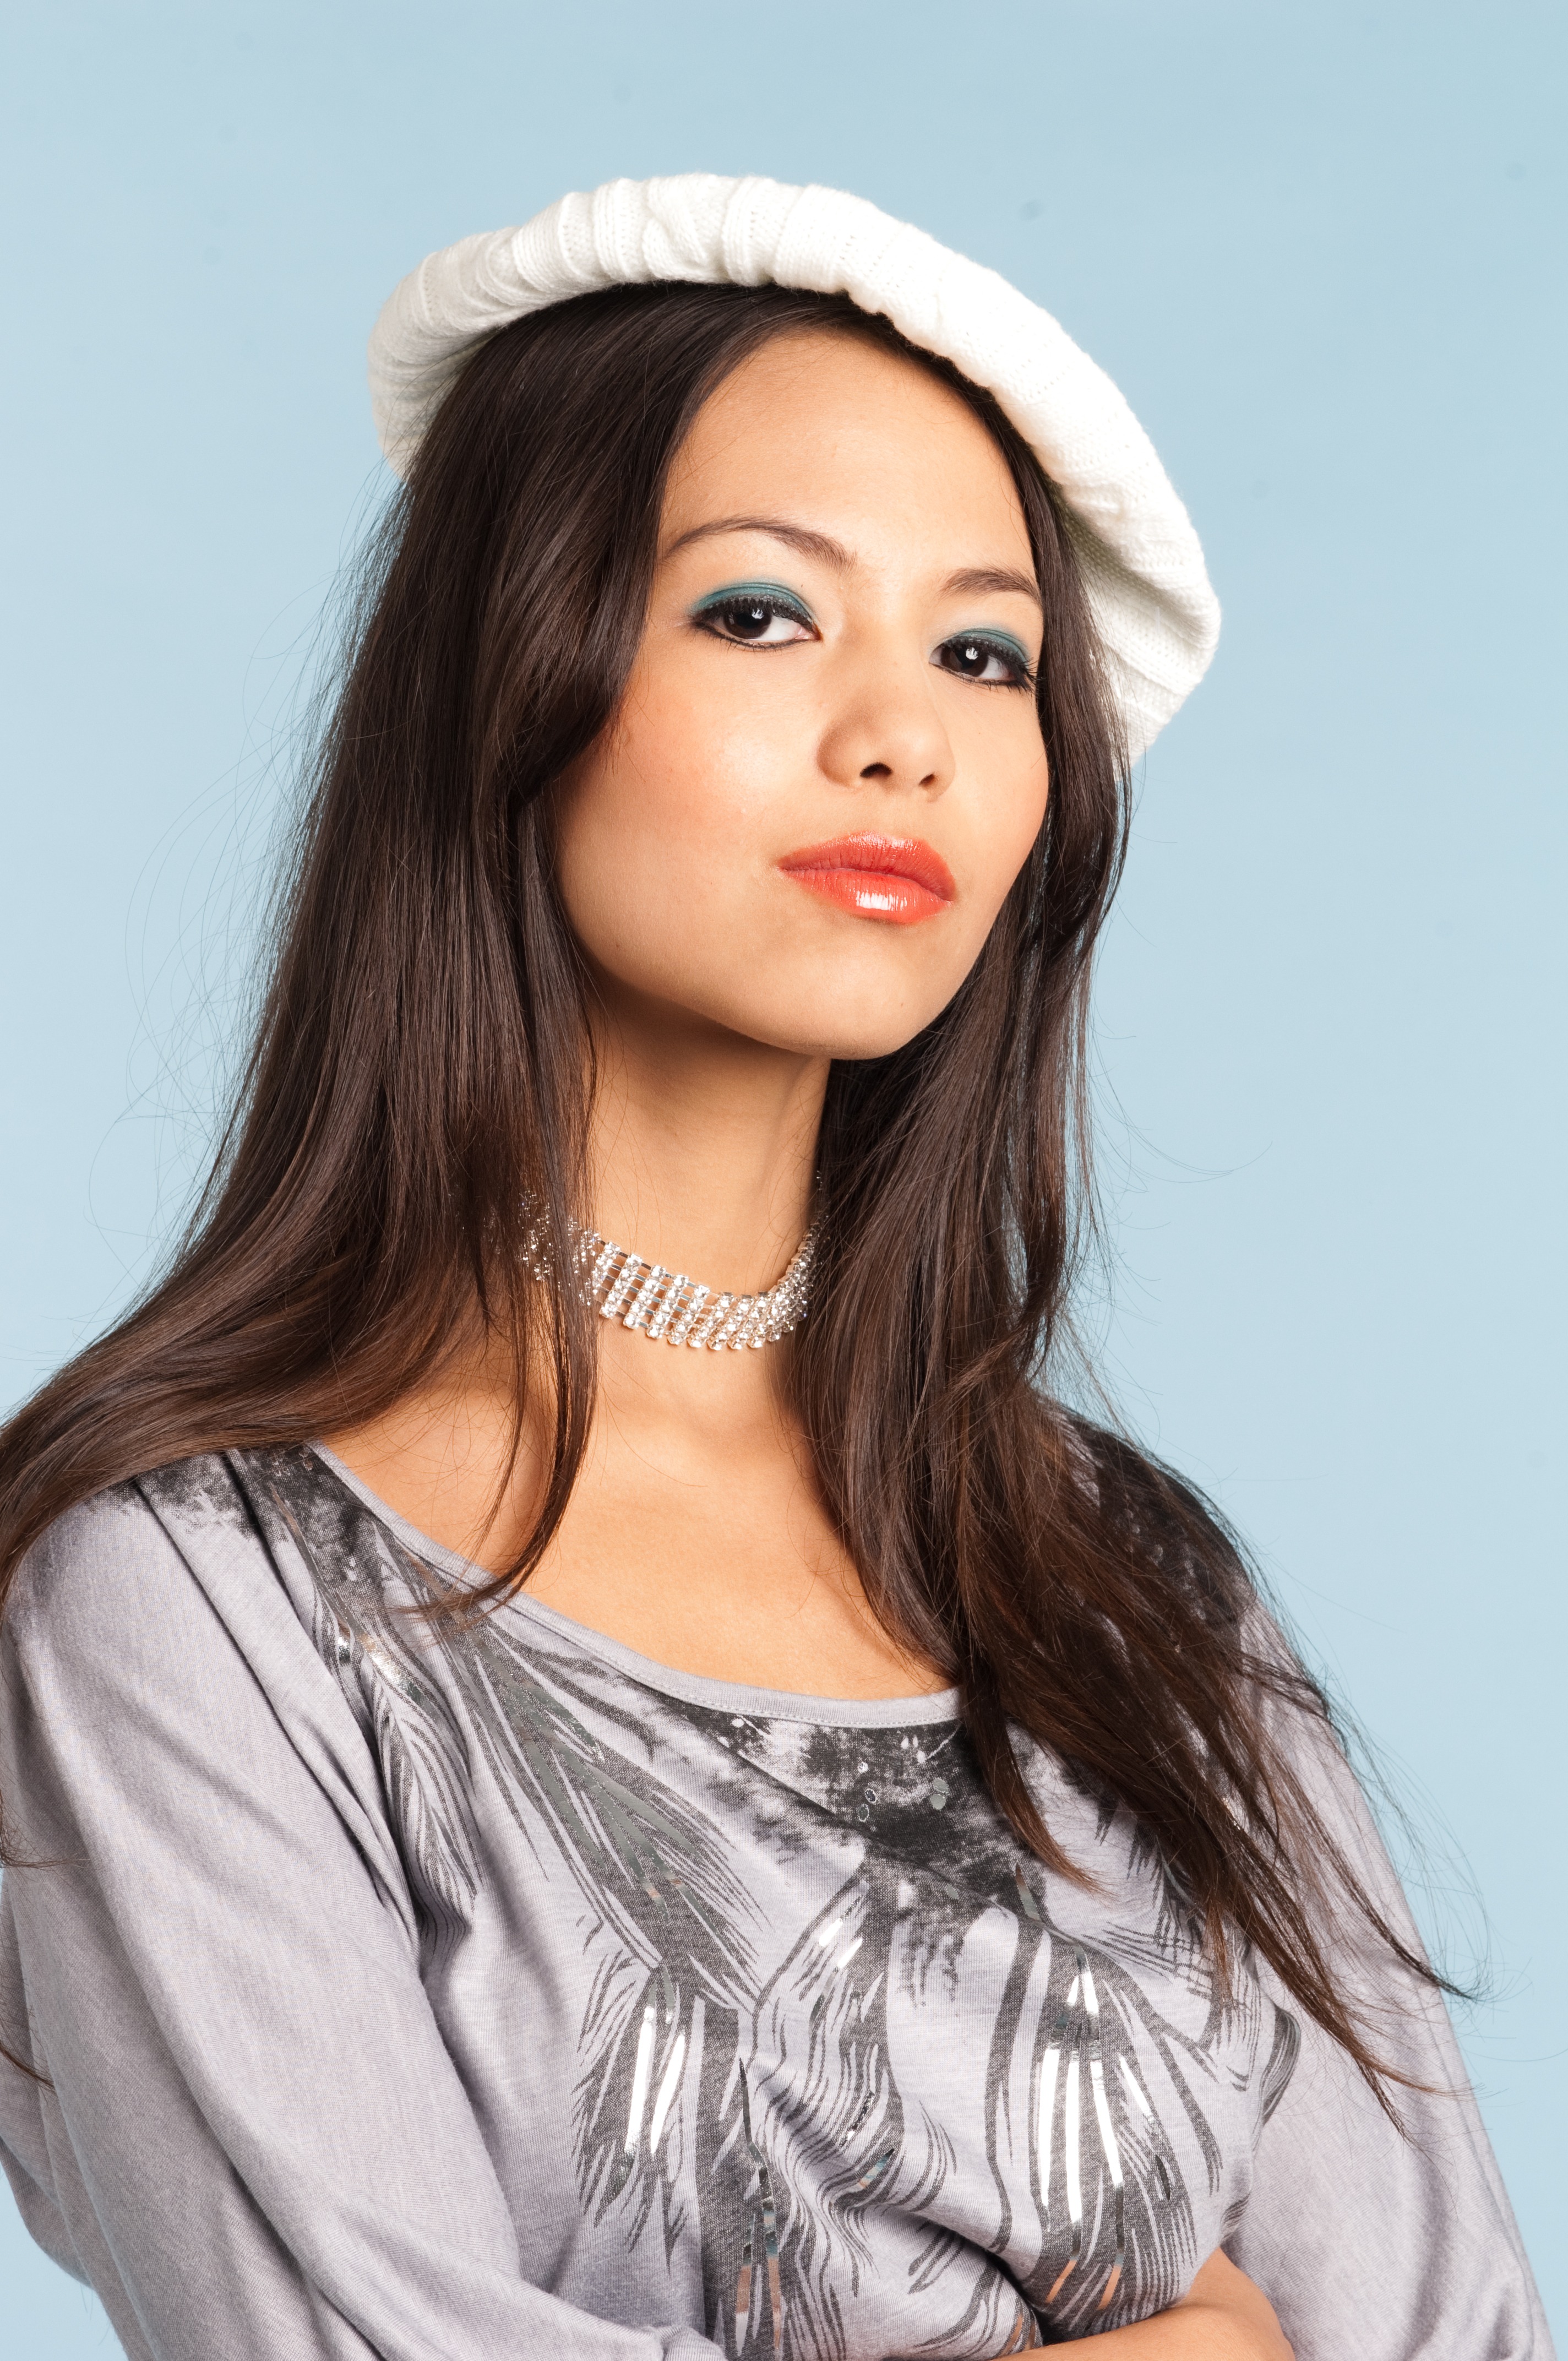
person, girl, woman, hair, view, female, singer, model, young, asia, human, hat, fashion, clothing, powder, headgear, hairstyle, makeup, mouth, long hair, make up, black hair, face, eyes, cap, head, skin, lips, beauty, eyebrows, beautiful, pretty, mascara, thai, tender, femininity, cosmetics, eyelashes, stylish, blouse, asian girl, fashionable, photo shoot, brown hair, fashion accessory, supermodel, chinese girl, almond eyes